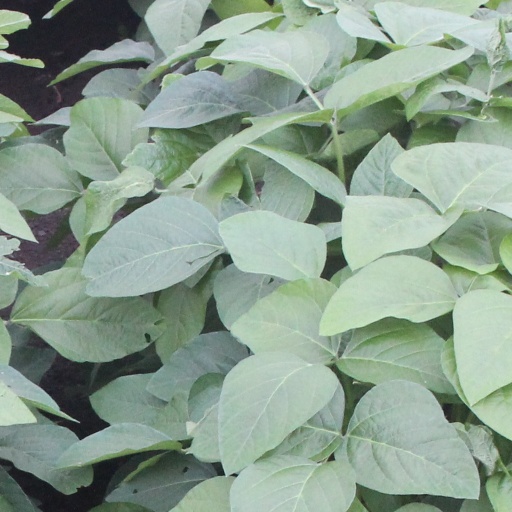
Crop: soybean